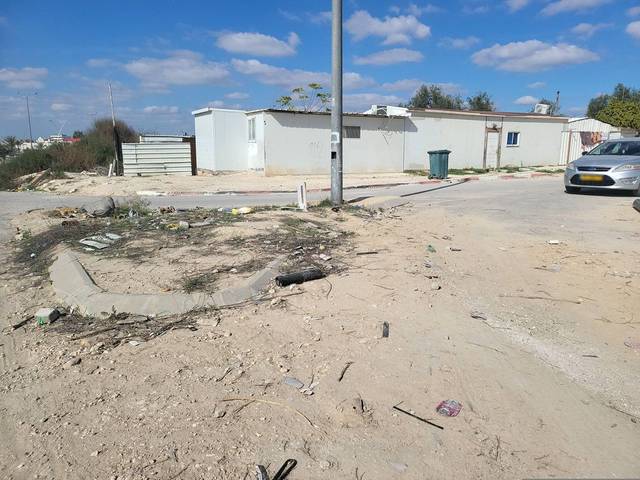
Region: Israel
Coordinates: 31.38, 34.746